Musical: The Prince of Tennis

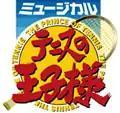
Logo

, also known as for short, is a series of live action stage musicals directed by Yukio Ueshima based on the manga series "The Prince of Tennis" created by Takeshi Konomi and serialized by Shueisha in "Weekly Shōnen Jump".